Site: brandenburg
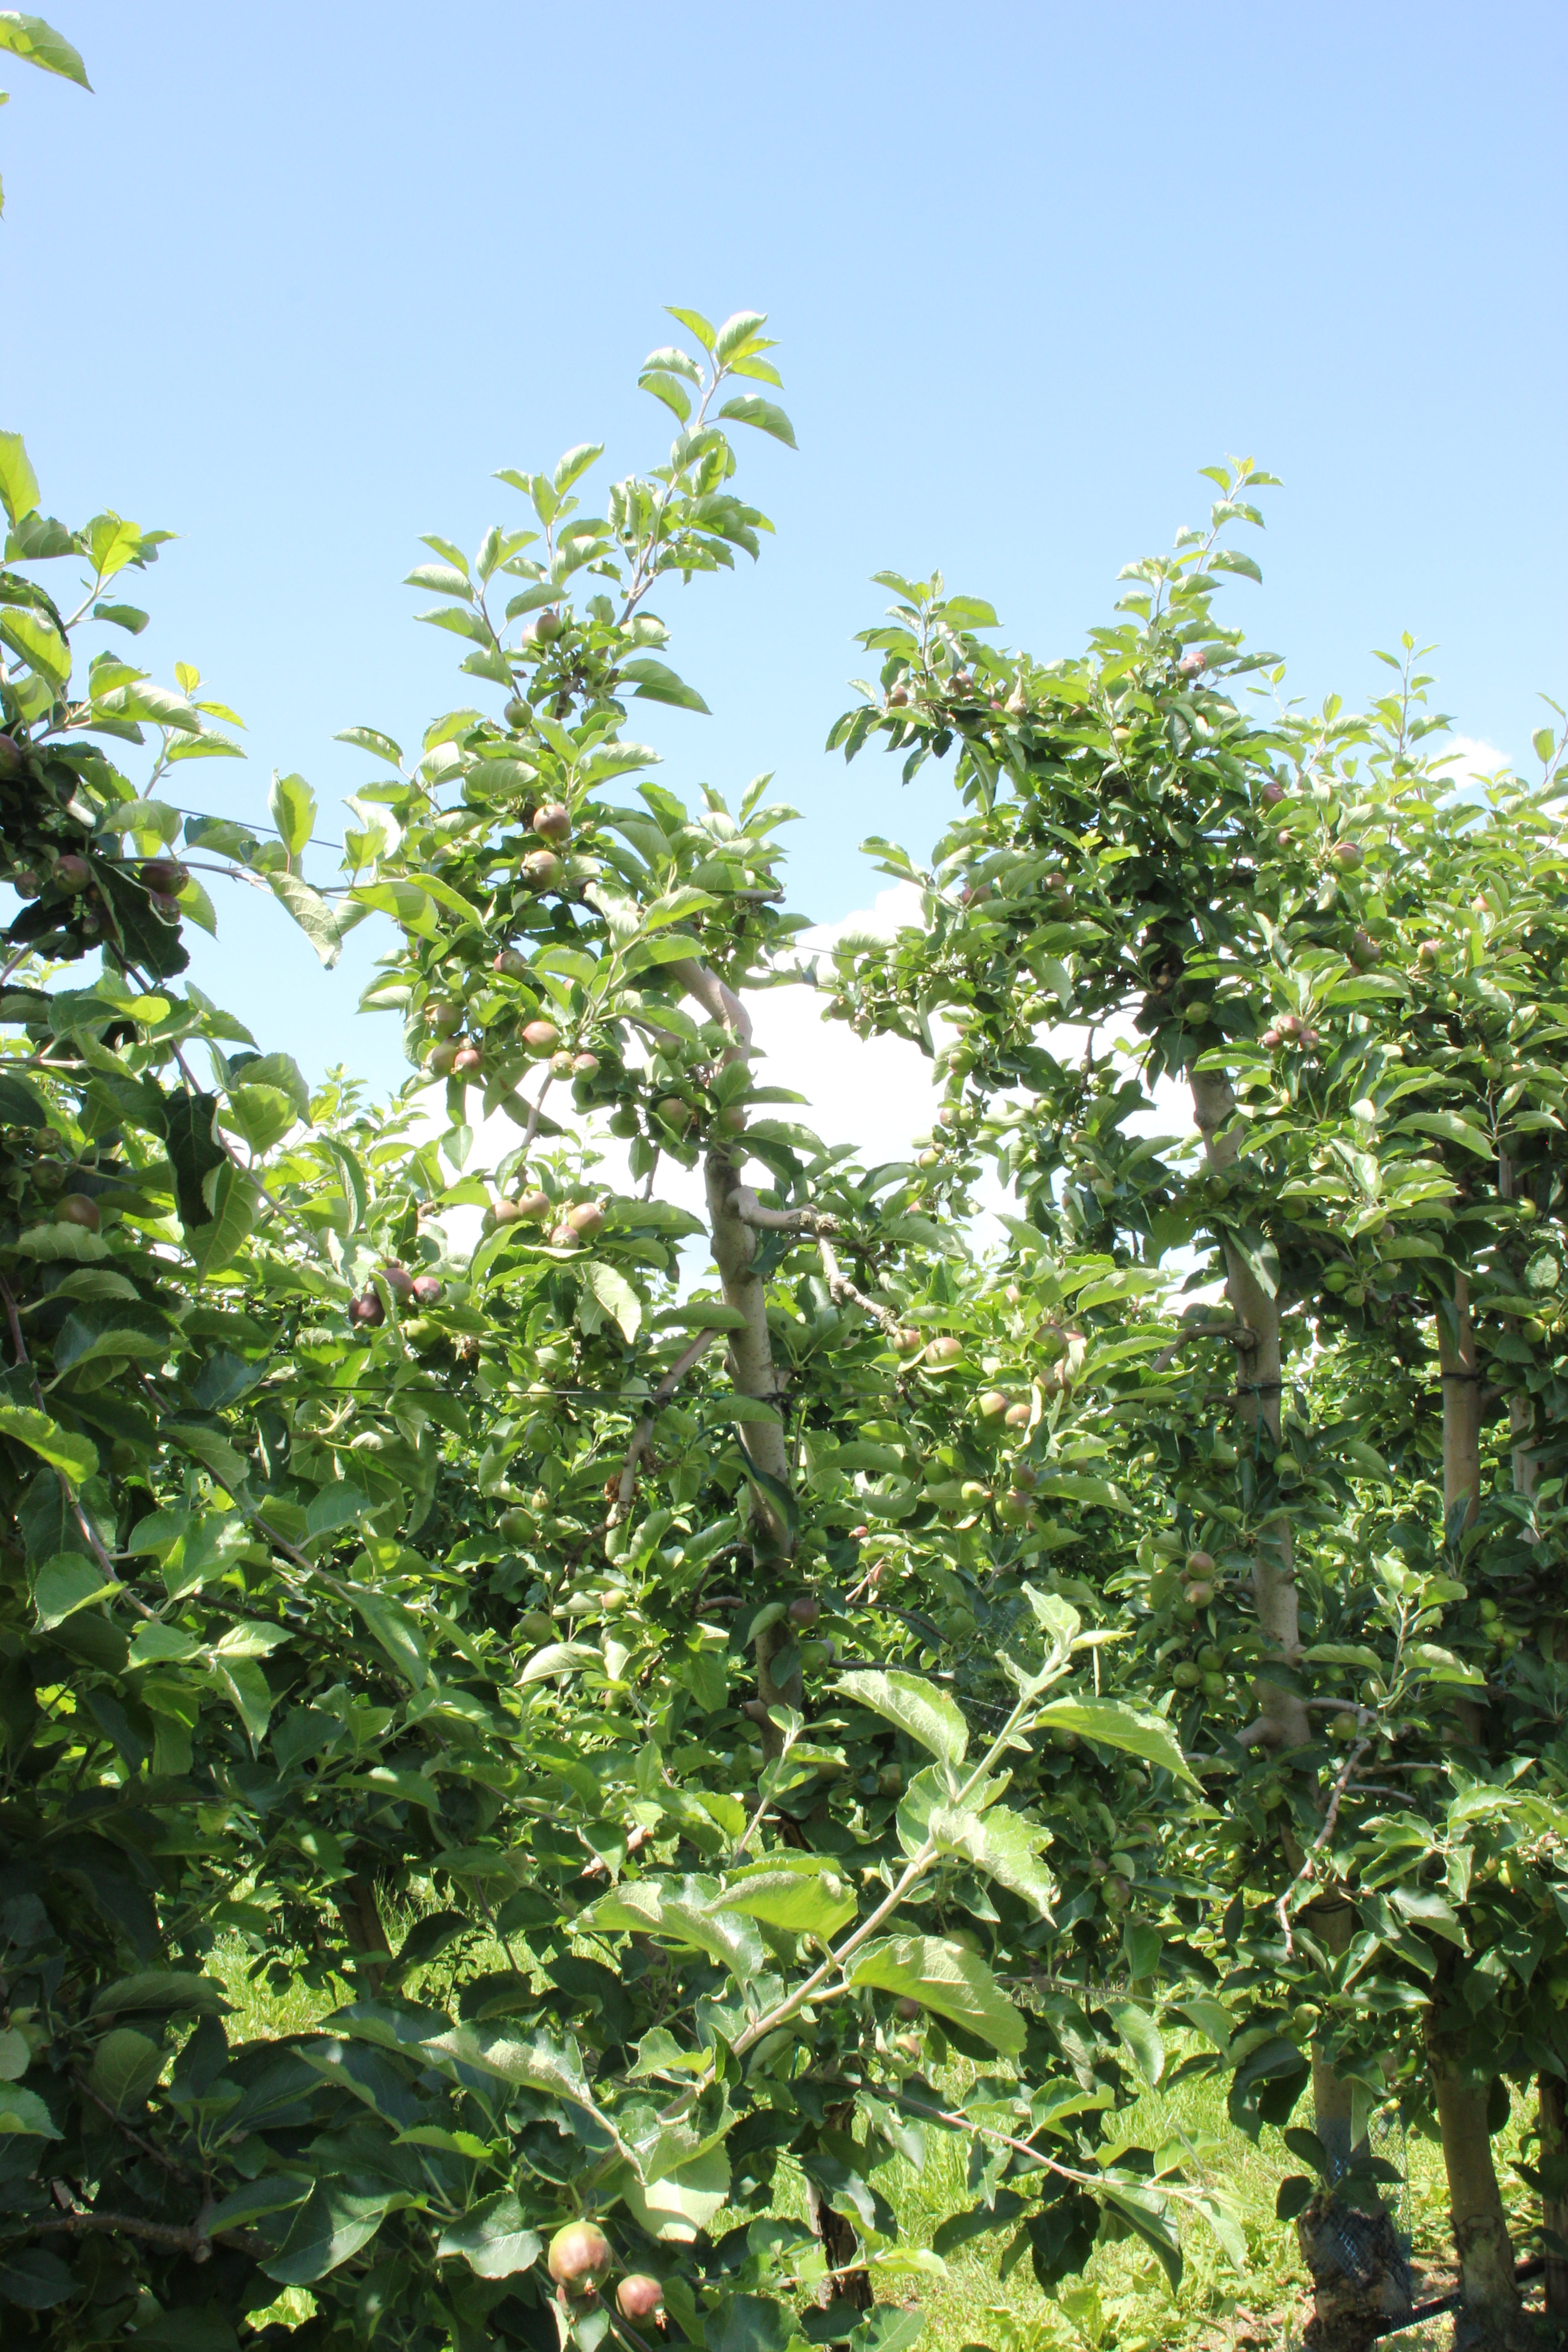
Growth stage (BBCH 73): Development of fruit